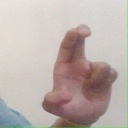
अक्षर: आ